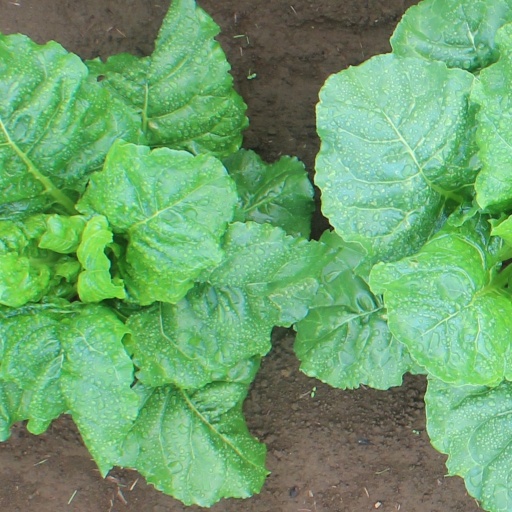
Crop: sugar beet